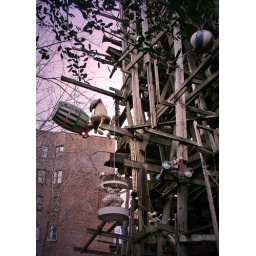
The barrel of monkeys and the stuffed dog receive capital punishment by hanging.